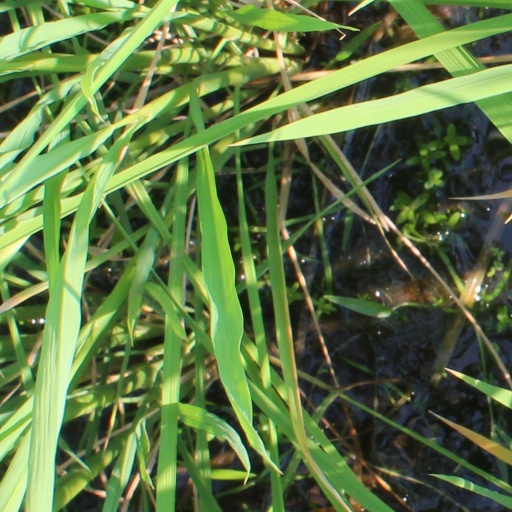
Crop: rice